Roosevelt (musician)

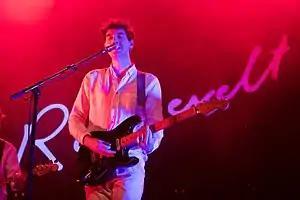
Roosevelt at WayBackWhen Festival 2017

Roosevelt (born Marius Lauber on 29 September 1990) is a German singer, songwriter, DJ and producer from Viersen. He is signed to the Greco-Roman label.